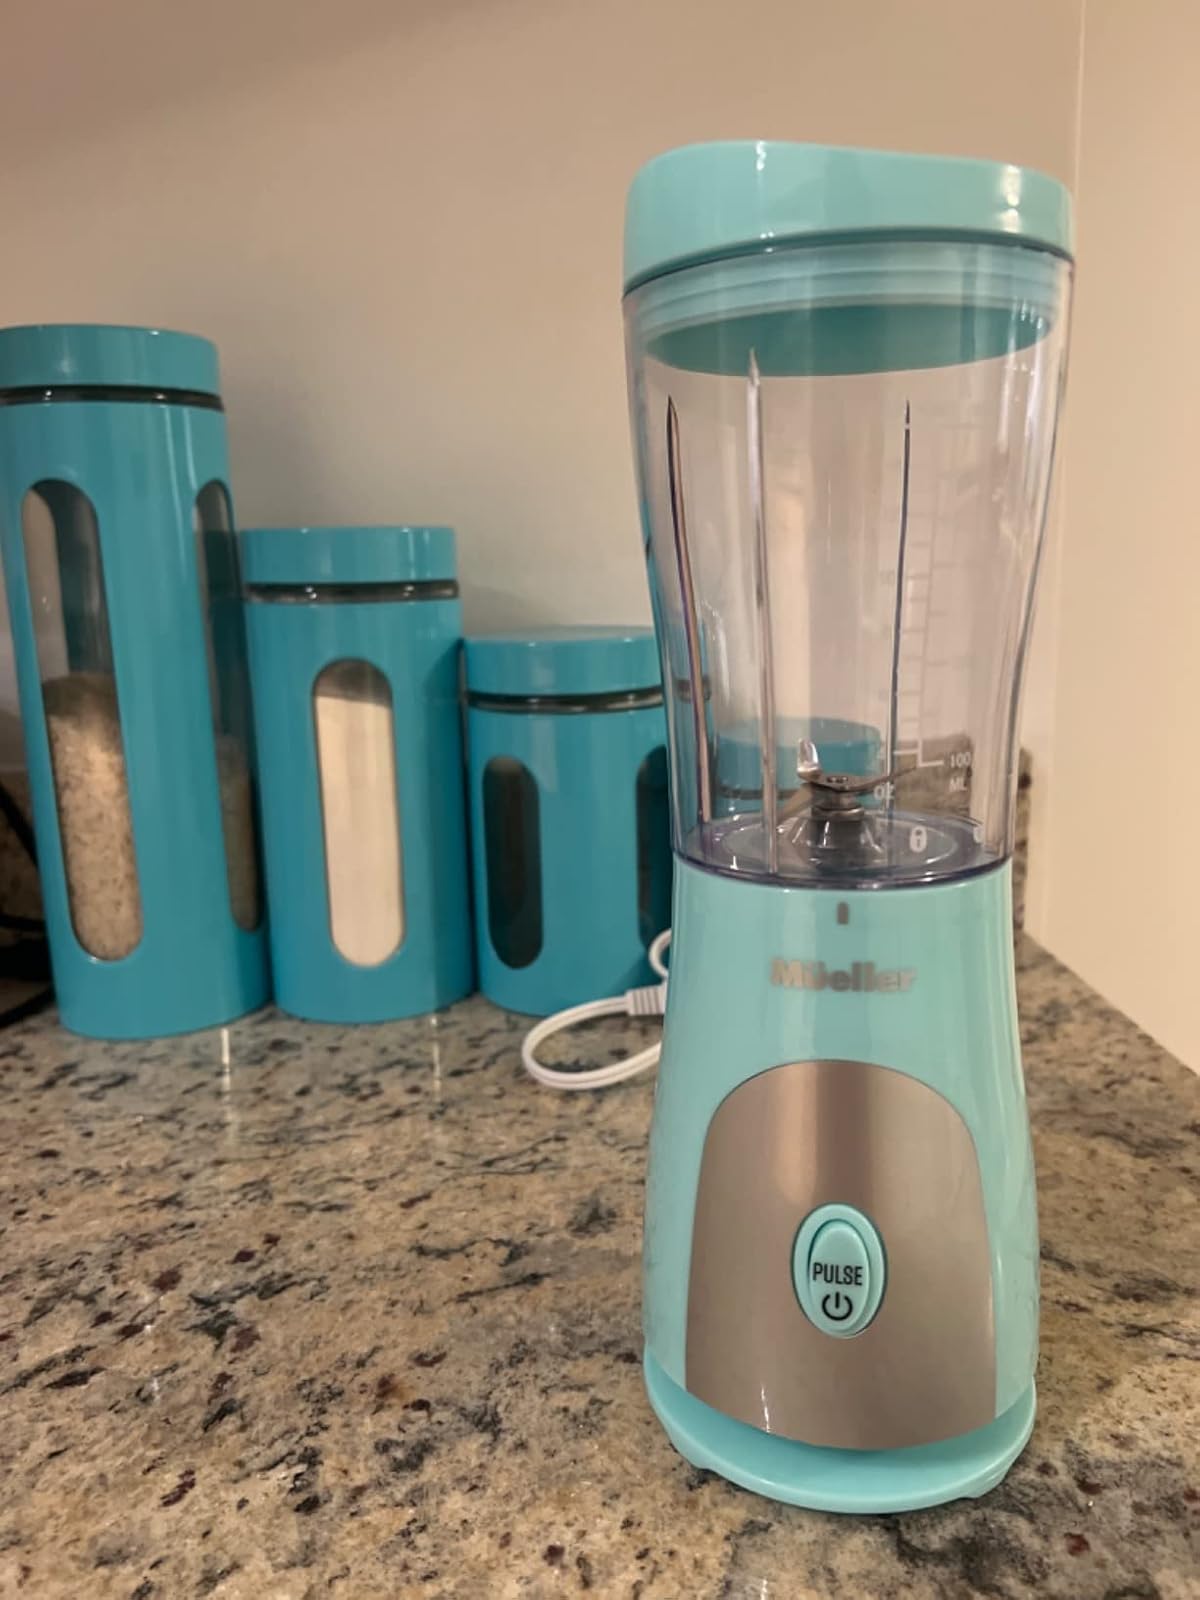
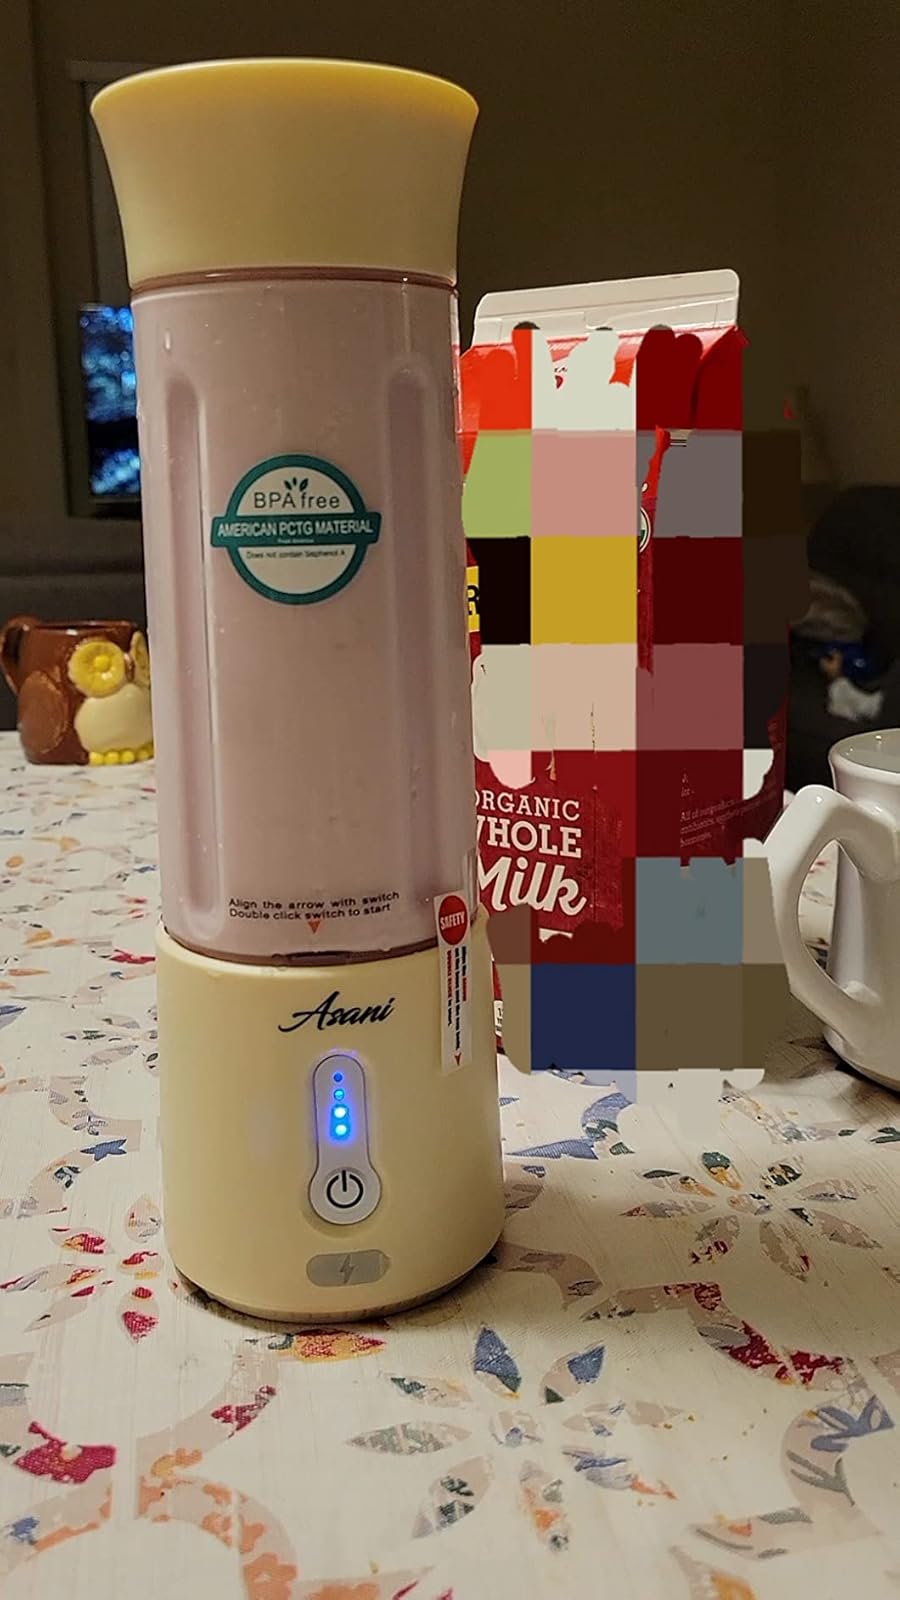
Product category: items_blender
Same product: no